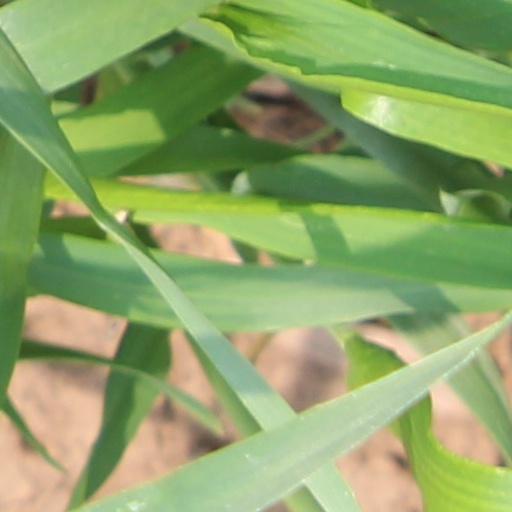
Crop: wheat